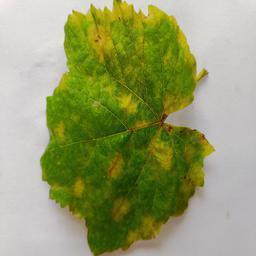
Label: Downy Mildew